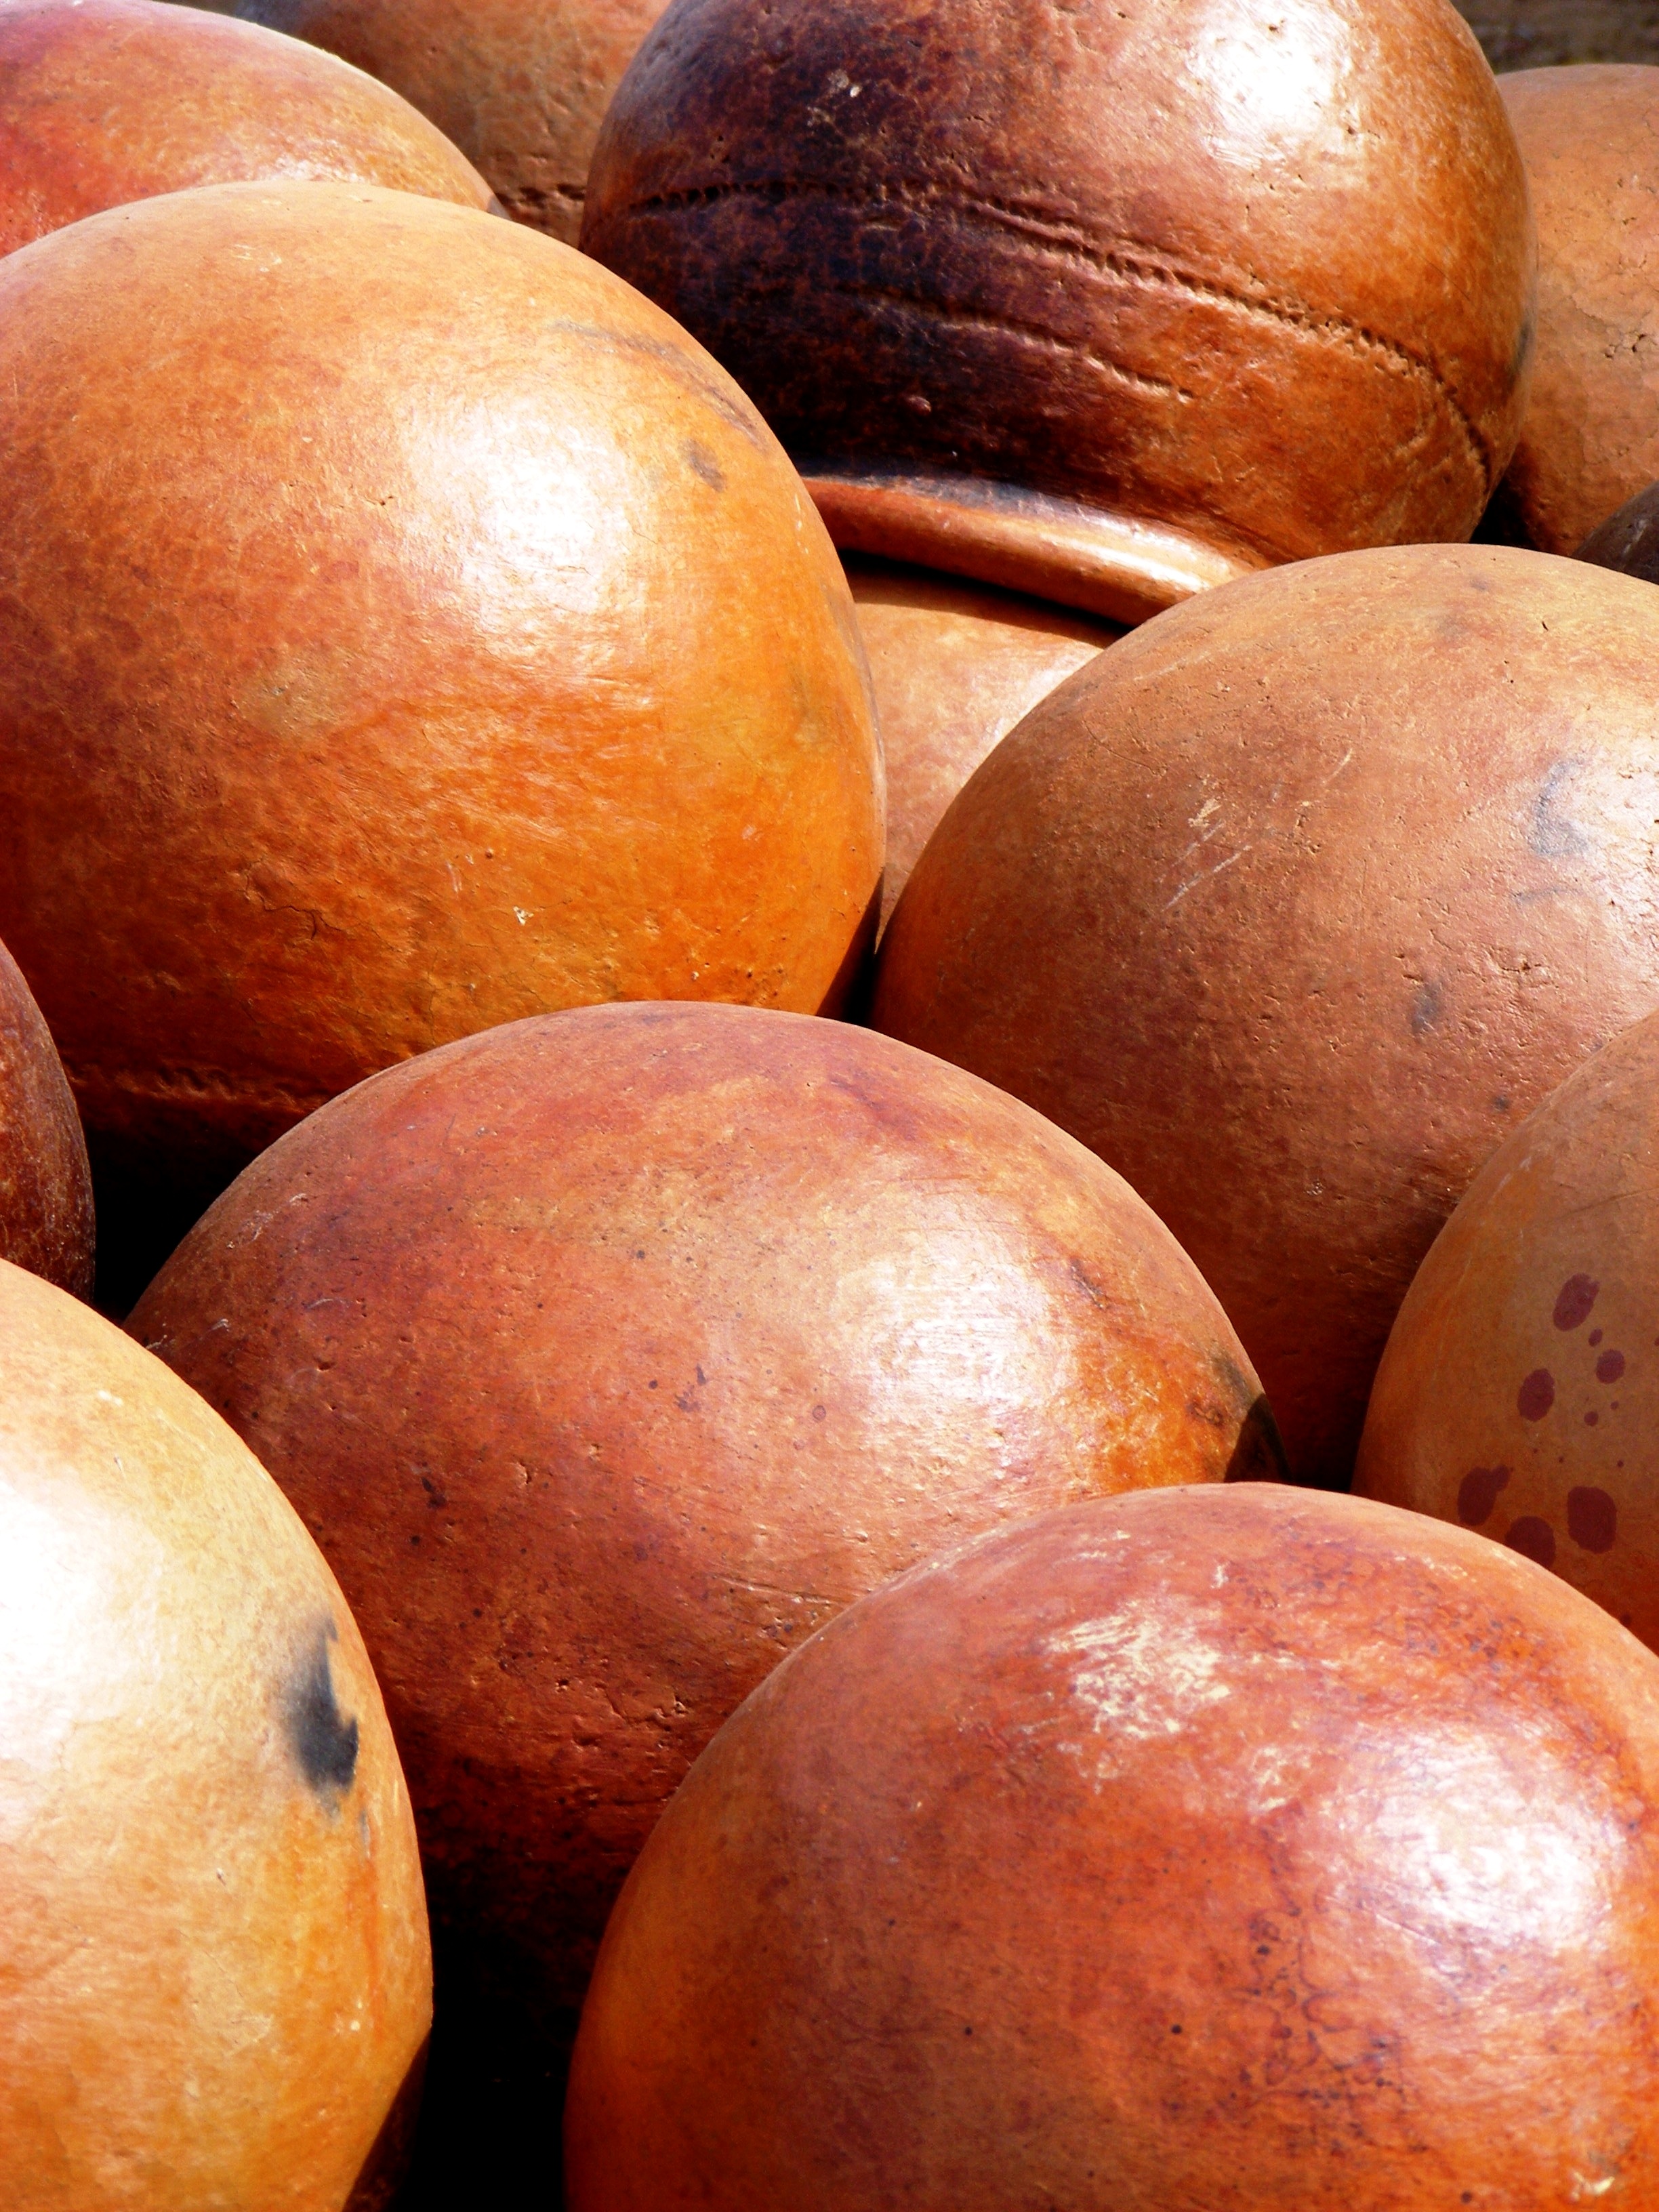
plant, fruit, food, produce, vegetable, pottery, clay pot, earthenware, flowering plant, cooking pot, land plant